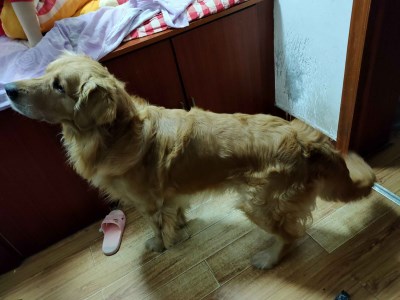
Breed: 5355-n000126-golden_retriever